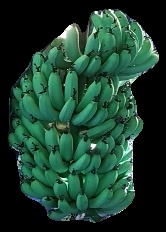
Variety: pachbale
Grade: grade1